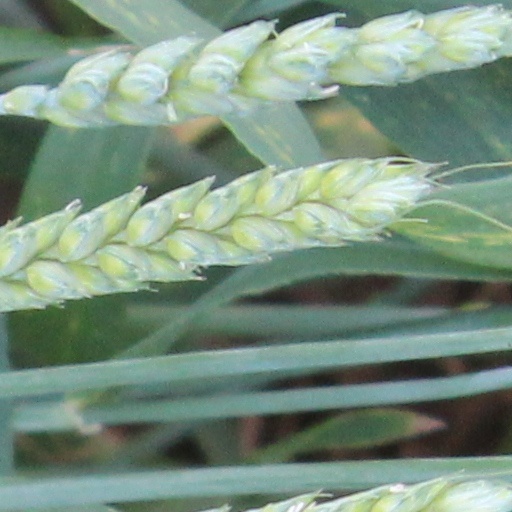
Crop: wheat